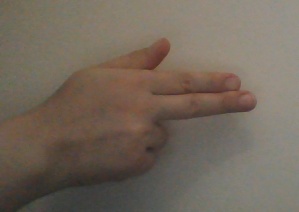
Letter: ghain